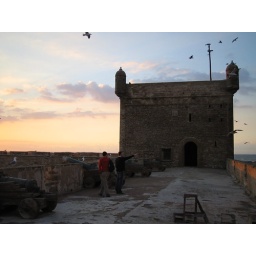
The old fort is near the fish market, and the birds go nuts